Which point is corresponding to the reference point?
Reference image:
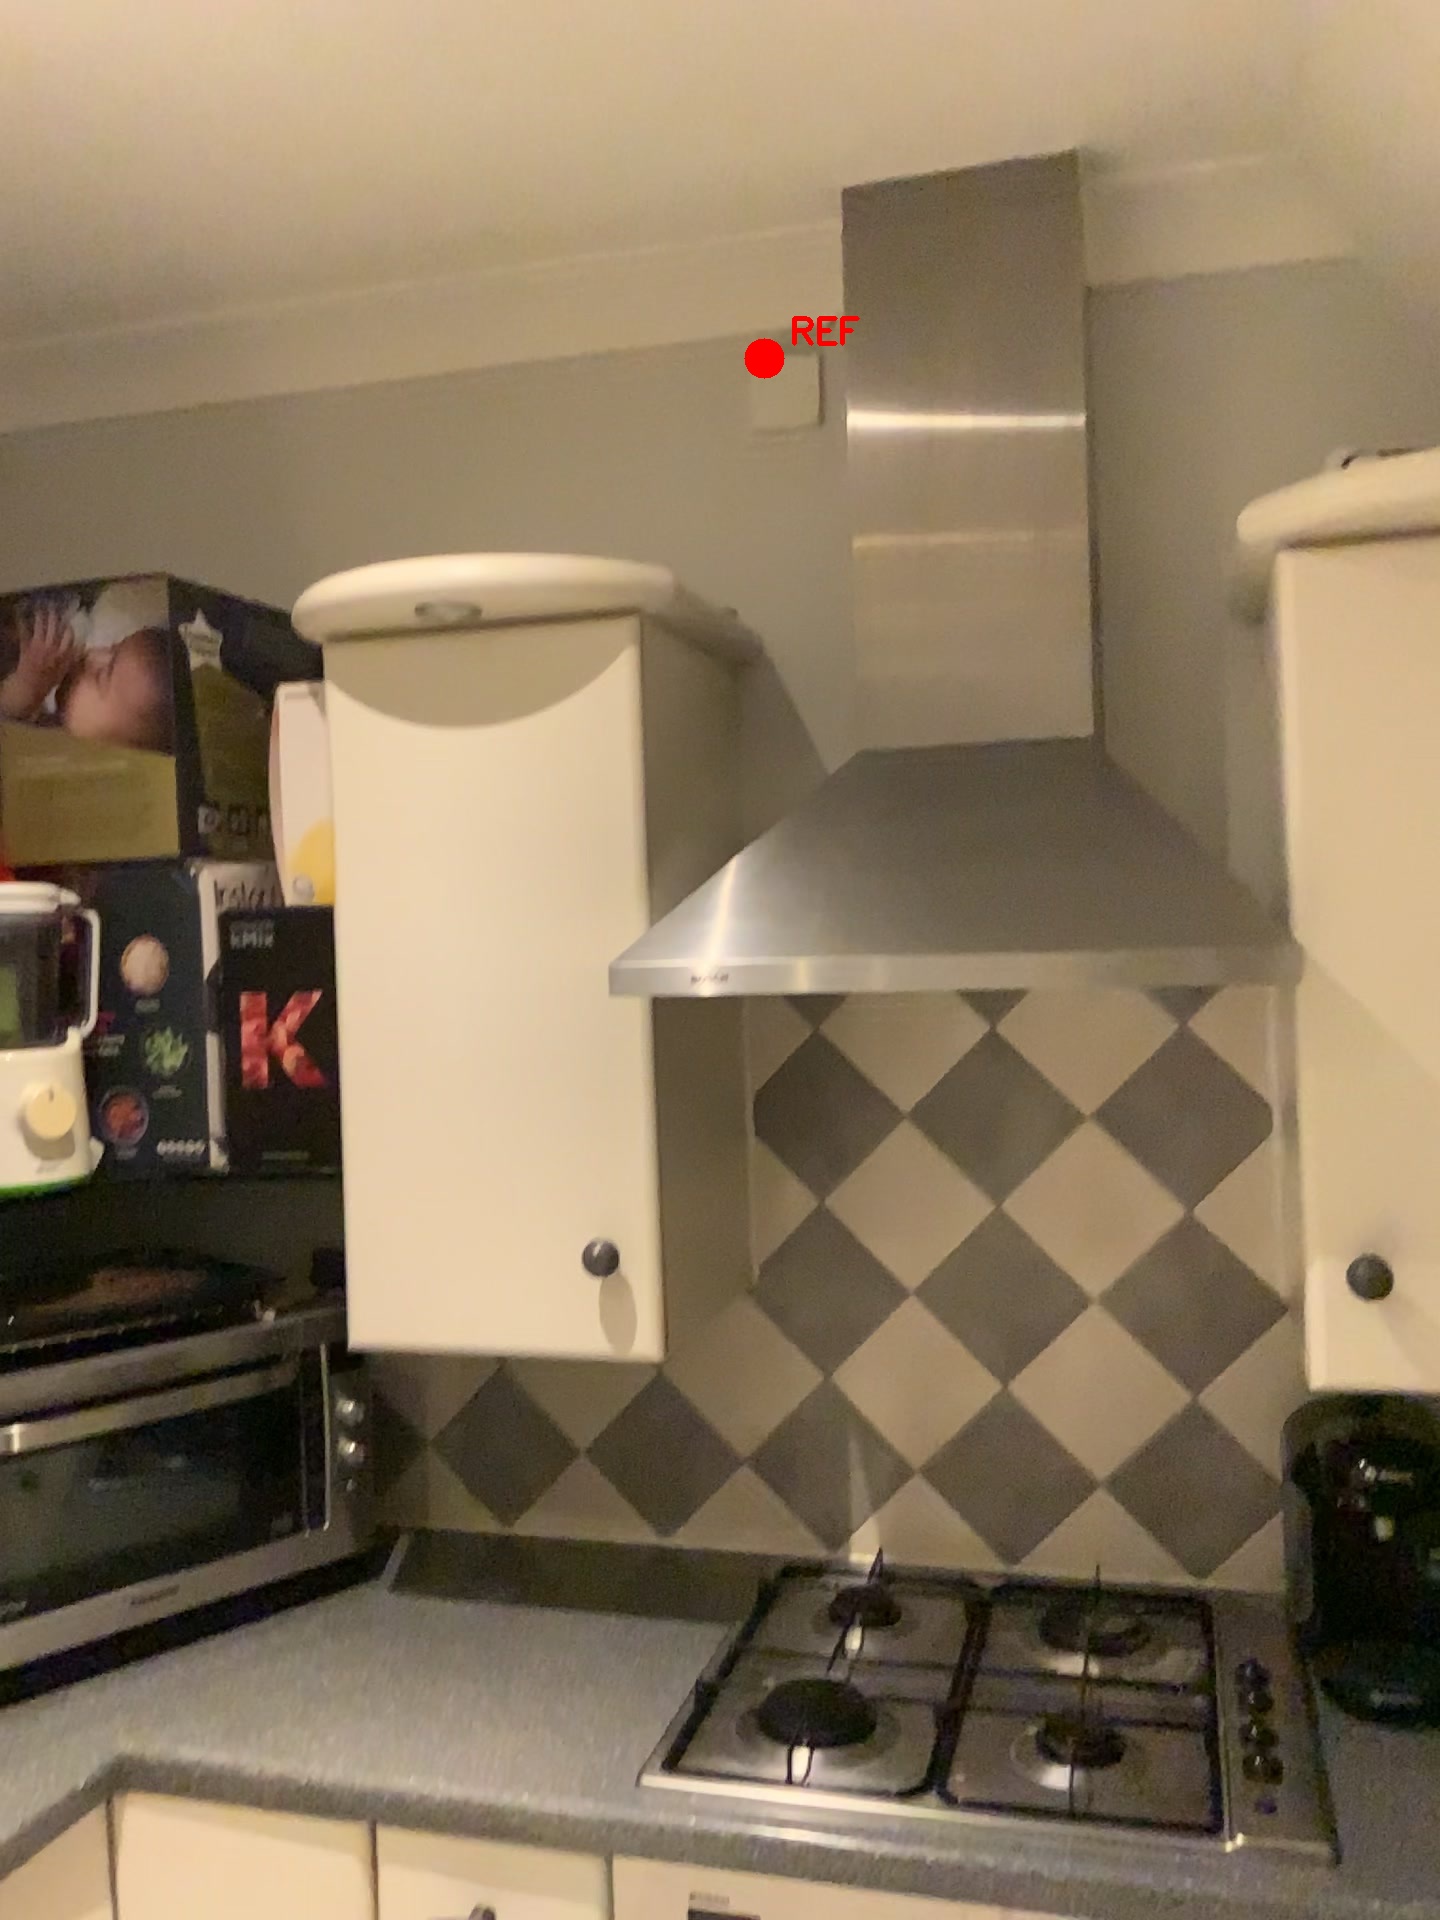
Option image:
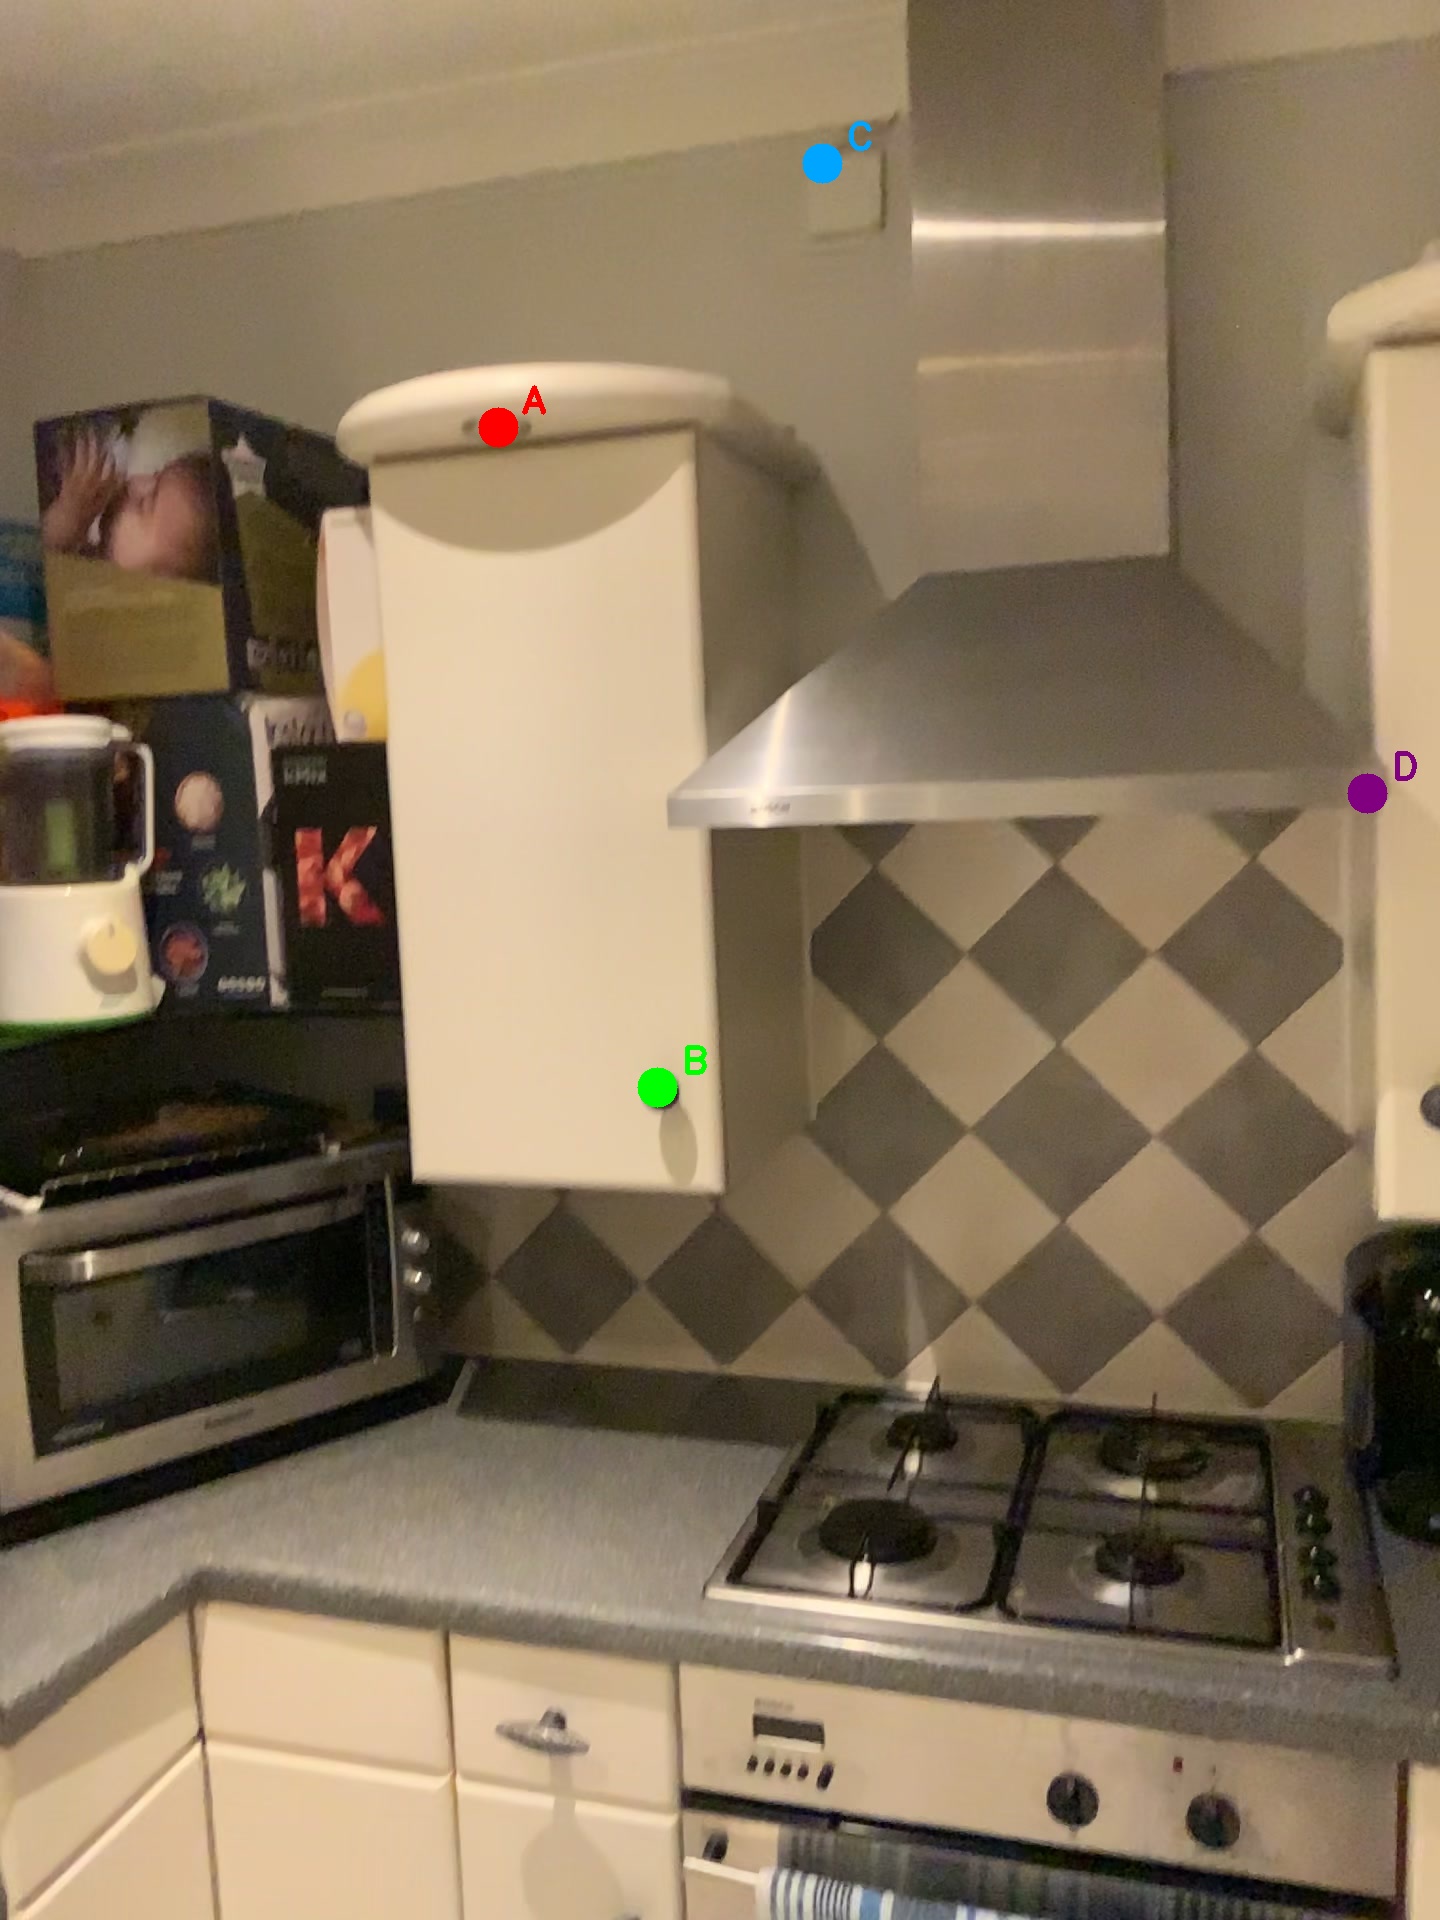
Choices:
Point A
Point B
Point C
Point D
Answer: (C)